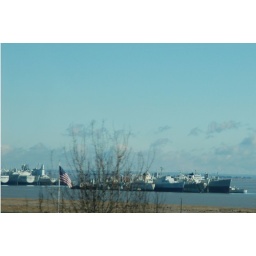
WWII ships are moored in a river in Northern California.